Renato Sulić

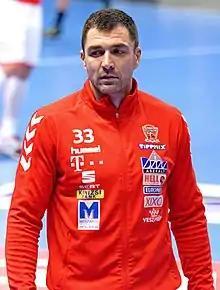
Sulić in 2017 with Veszprém.

Renato Sulić (born 12 November 1979 in Rijeka) is a Croatian handball player who currently plays for RK Zamet.